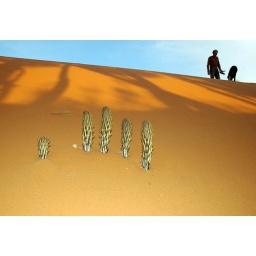
Cistanche Tinctoria. Parasitic plant in the desert before blooming. The flower is beautiful yellow.